Area 51 (1995 video game)

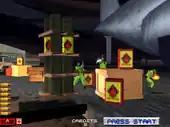
A screenshot showing the player engaging in a battle with multiple opponents.

This game takes the player through several sections of the facility, including a warehouse and tunnels. The player character is tasked, along with fellow Special Tactical Advanced Alien Response (STAAR) members Lieutenant Stephanie Grant and Sergeant Major Marcus Bradley, to penetrate Area 51 and activate the nuclear self-destruct sequence. The player must defeat genetically modified zombie soldiers and aliens without harming any allied STAAR team members. If nothing but three STAAR team members are shot, the Kronn Hunter mode is started, taking the role of a Hunter, sent by the Kronn to eliminate the rebels.